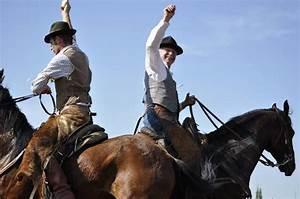
horse